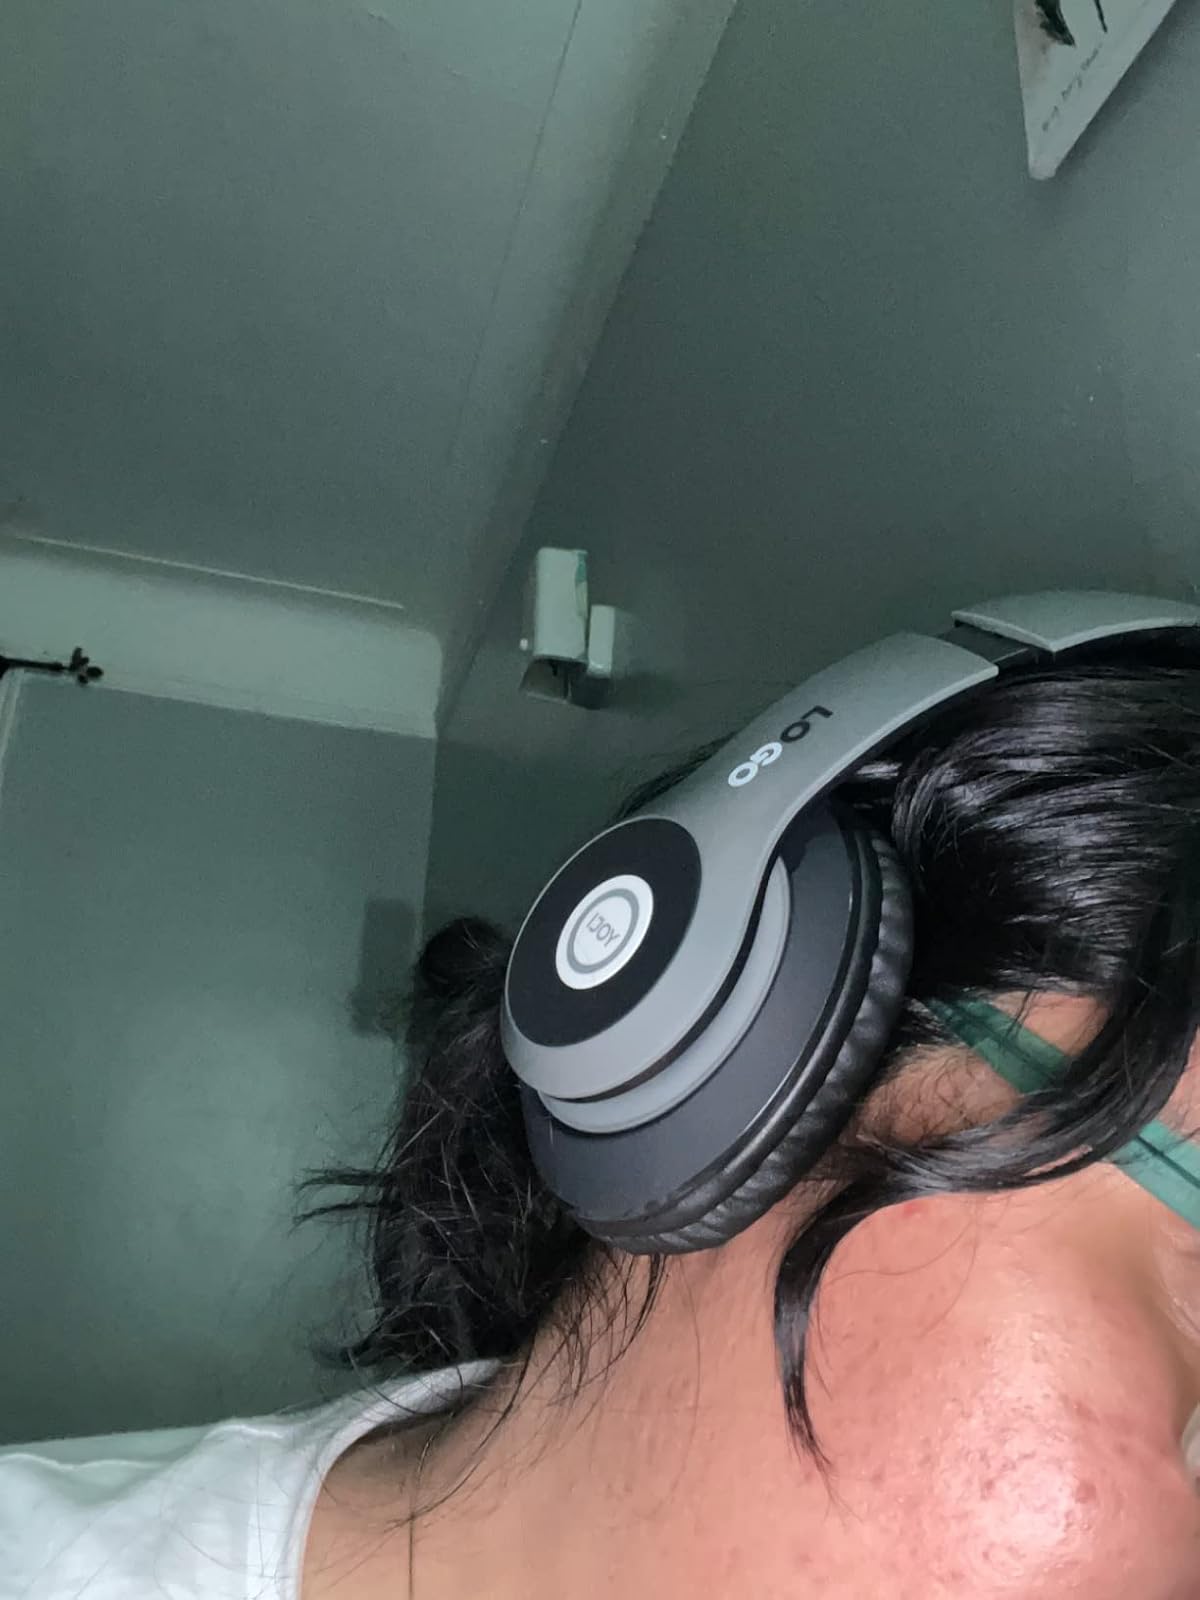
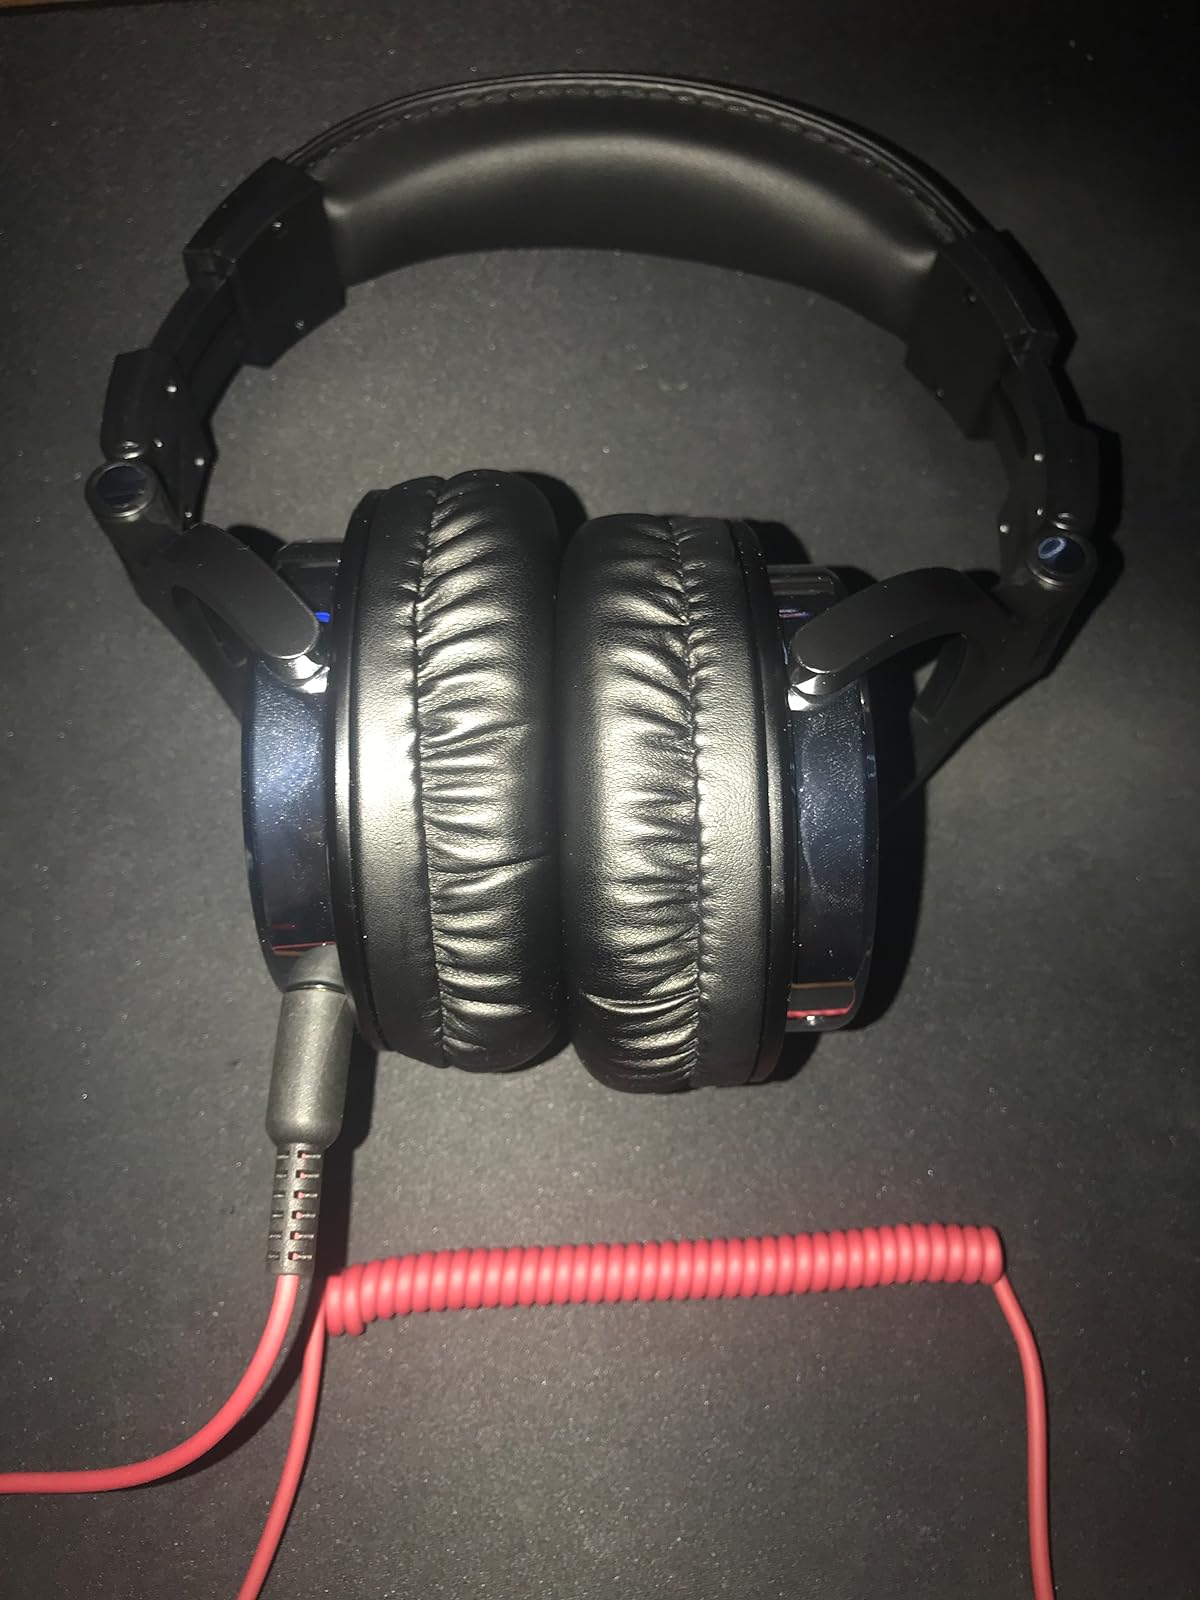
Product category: headphones
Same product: no